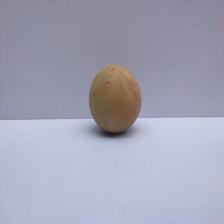
Size: Medium